Belize Bird Rescue

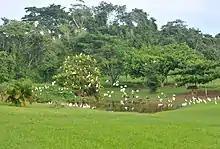
Pond with egrets at Belize Bird Rescue

BBR was founded in 2004 and is located in the capital city of Belmopan. Its founding directors realised a need to assist the Belize Forest Department in providing a rehabilitation centre for confiscated or surrendered avian wildlife during the enforcement of the wildlife laws. The basis of the organisation was to care for and rehabilitate wild-caught psittacines, but became a multi-species rescue centre over the years out of necessity.